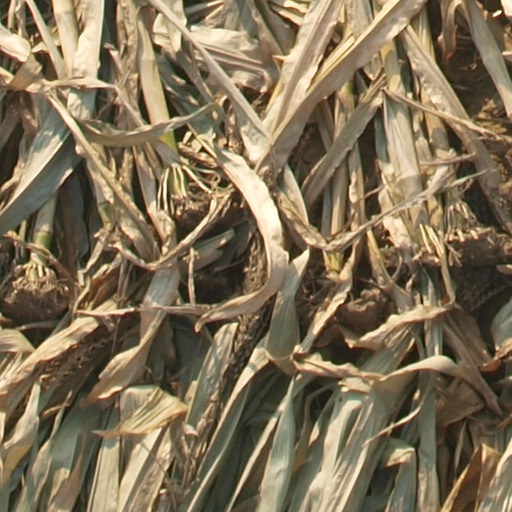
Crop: maize; corn